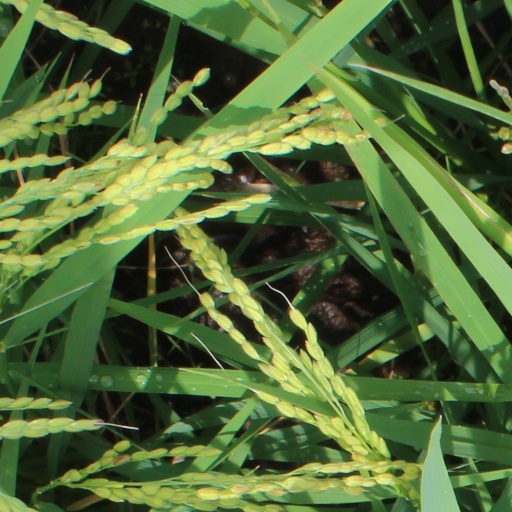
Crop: rice